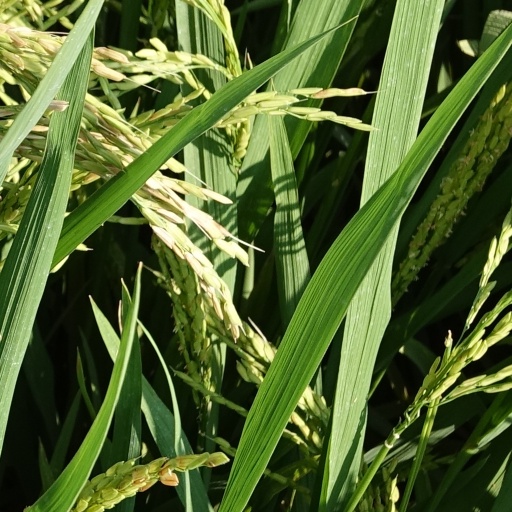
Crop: rice